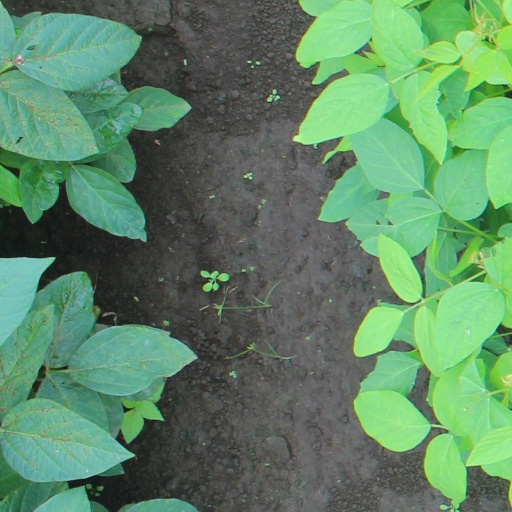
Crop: soybean